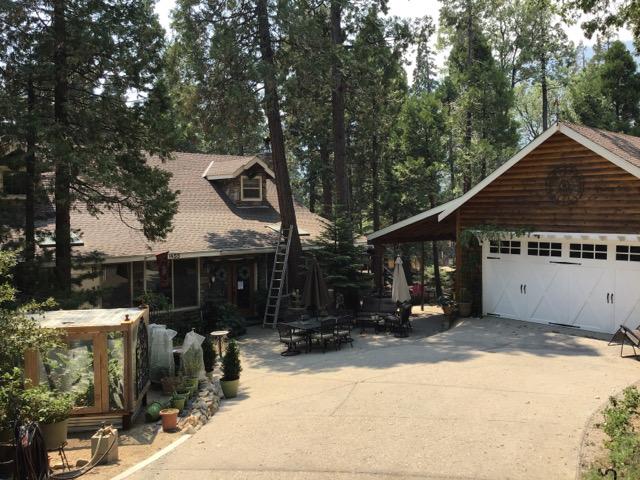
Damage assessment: no_damage